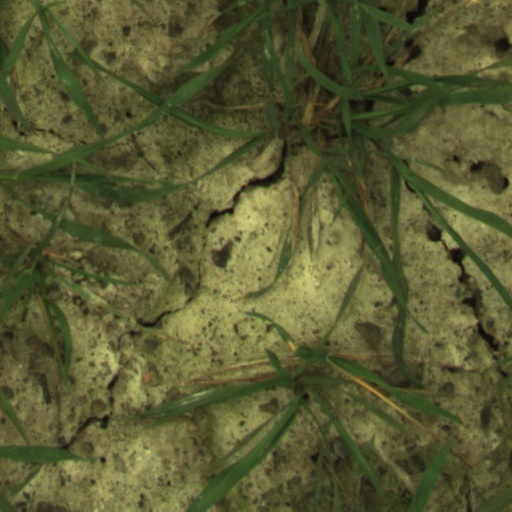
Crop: wheat